Maya Yukihi

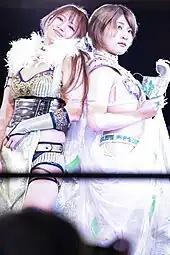
Yukihi (left) and Saori Anou in April 2023

Yukihi was first introduced to Ice Ribbon on July 12, 2014, as a trainee named "Yuki", however, Yukihi made her official debut on November 24 under the name Maya Yukihi at "Yokohama Ribbon V", where she teamed with Tsukushi, as both unsuccessfully challenged the team of Mochi Miyagi and Tomoka Nakagawa. On November 14, 2015, Yukihi aligned herself with Risa Sera, naming their team "Azure Revolution".